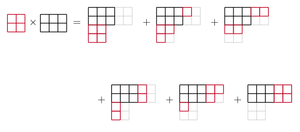
Exemple rectangulaire de fonction de Schur
En mathématiques, et notamment en combinatoire algébrique la règle de Littlewood-Richardson est une description combinatoire des coefficients qui apparaissent dans la décomposition du produit de deux polynômes de Schur en combinaison linéaire d'autres polynômes de Schur.